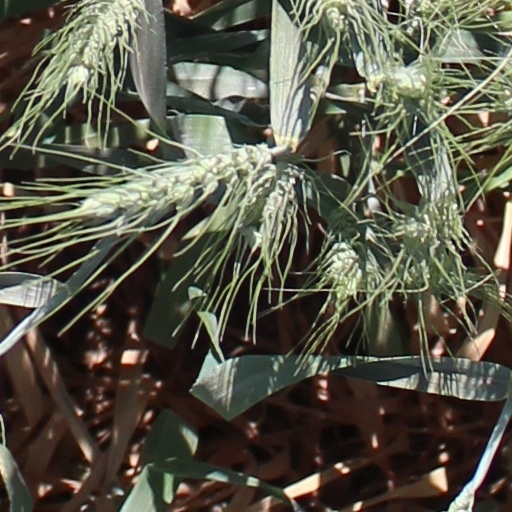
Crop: wheat